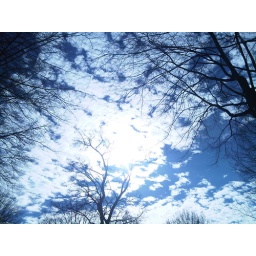
The sky from the ground in the Grove